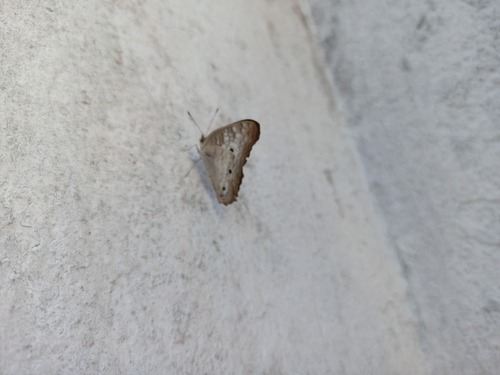
Scientific name: Anartia jatrophae
Common name: White peacock
Family: Nymphalidae
Order: Lepidoptera
Pollinator type: Primary pollinator
Habitat: Gardens, parks, and open areas
Geographic range: Southern United States to Argentina
Conservation status: Least Concern